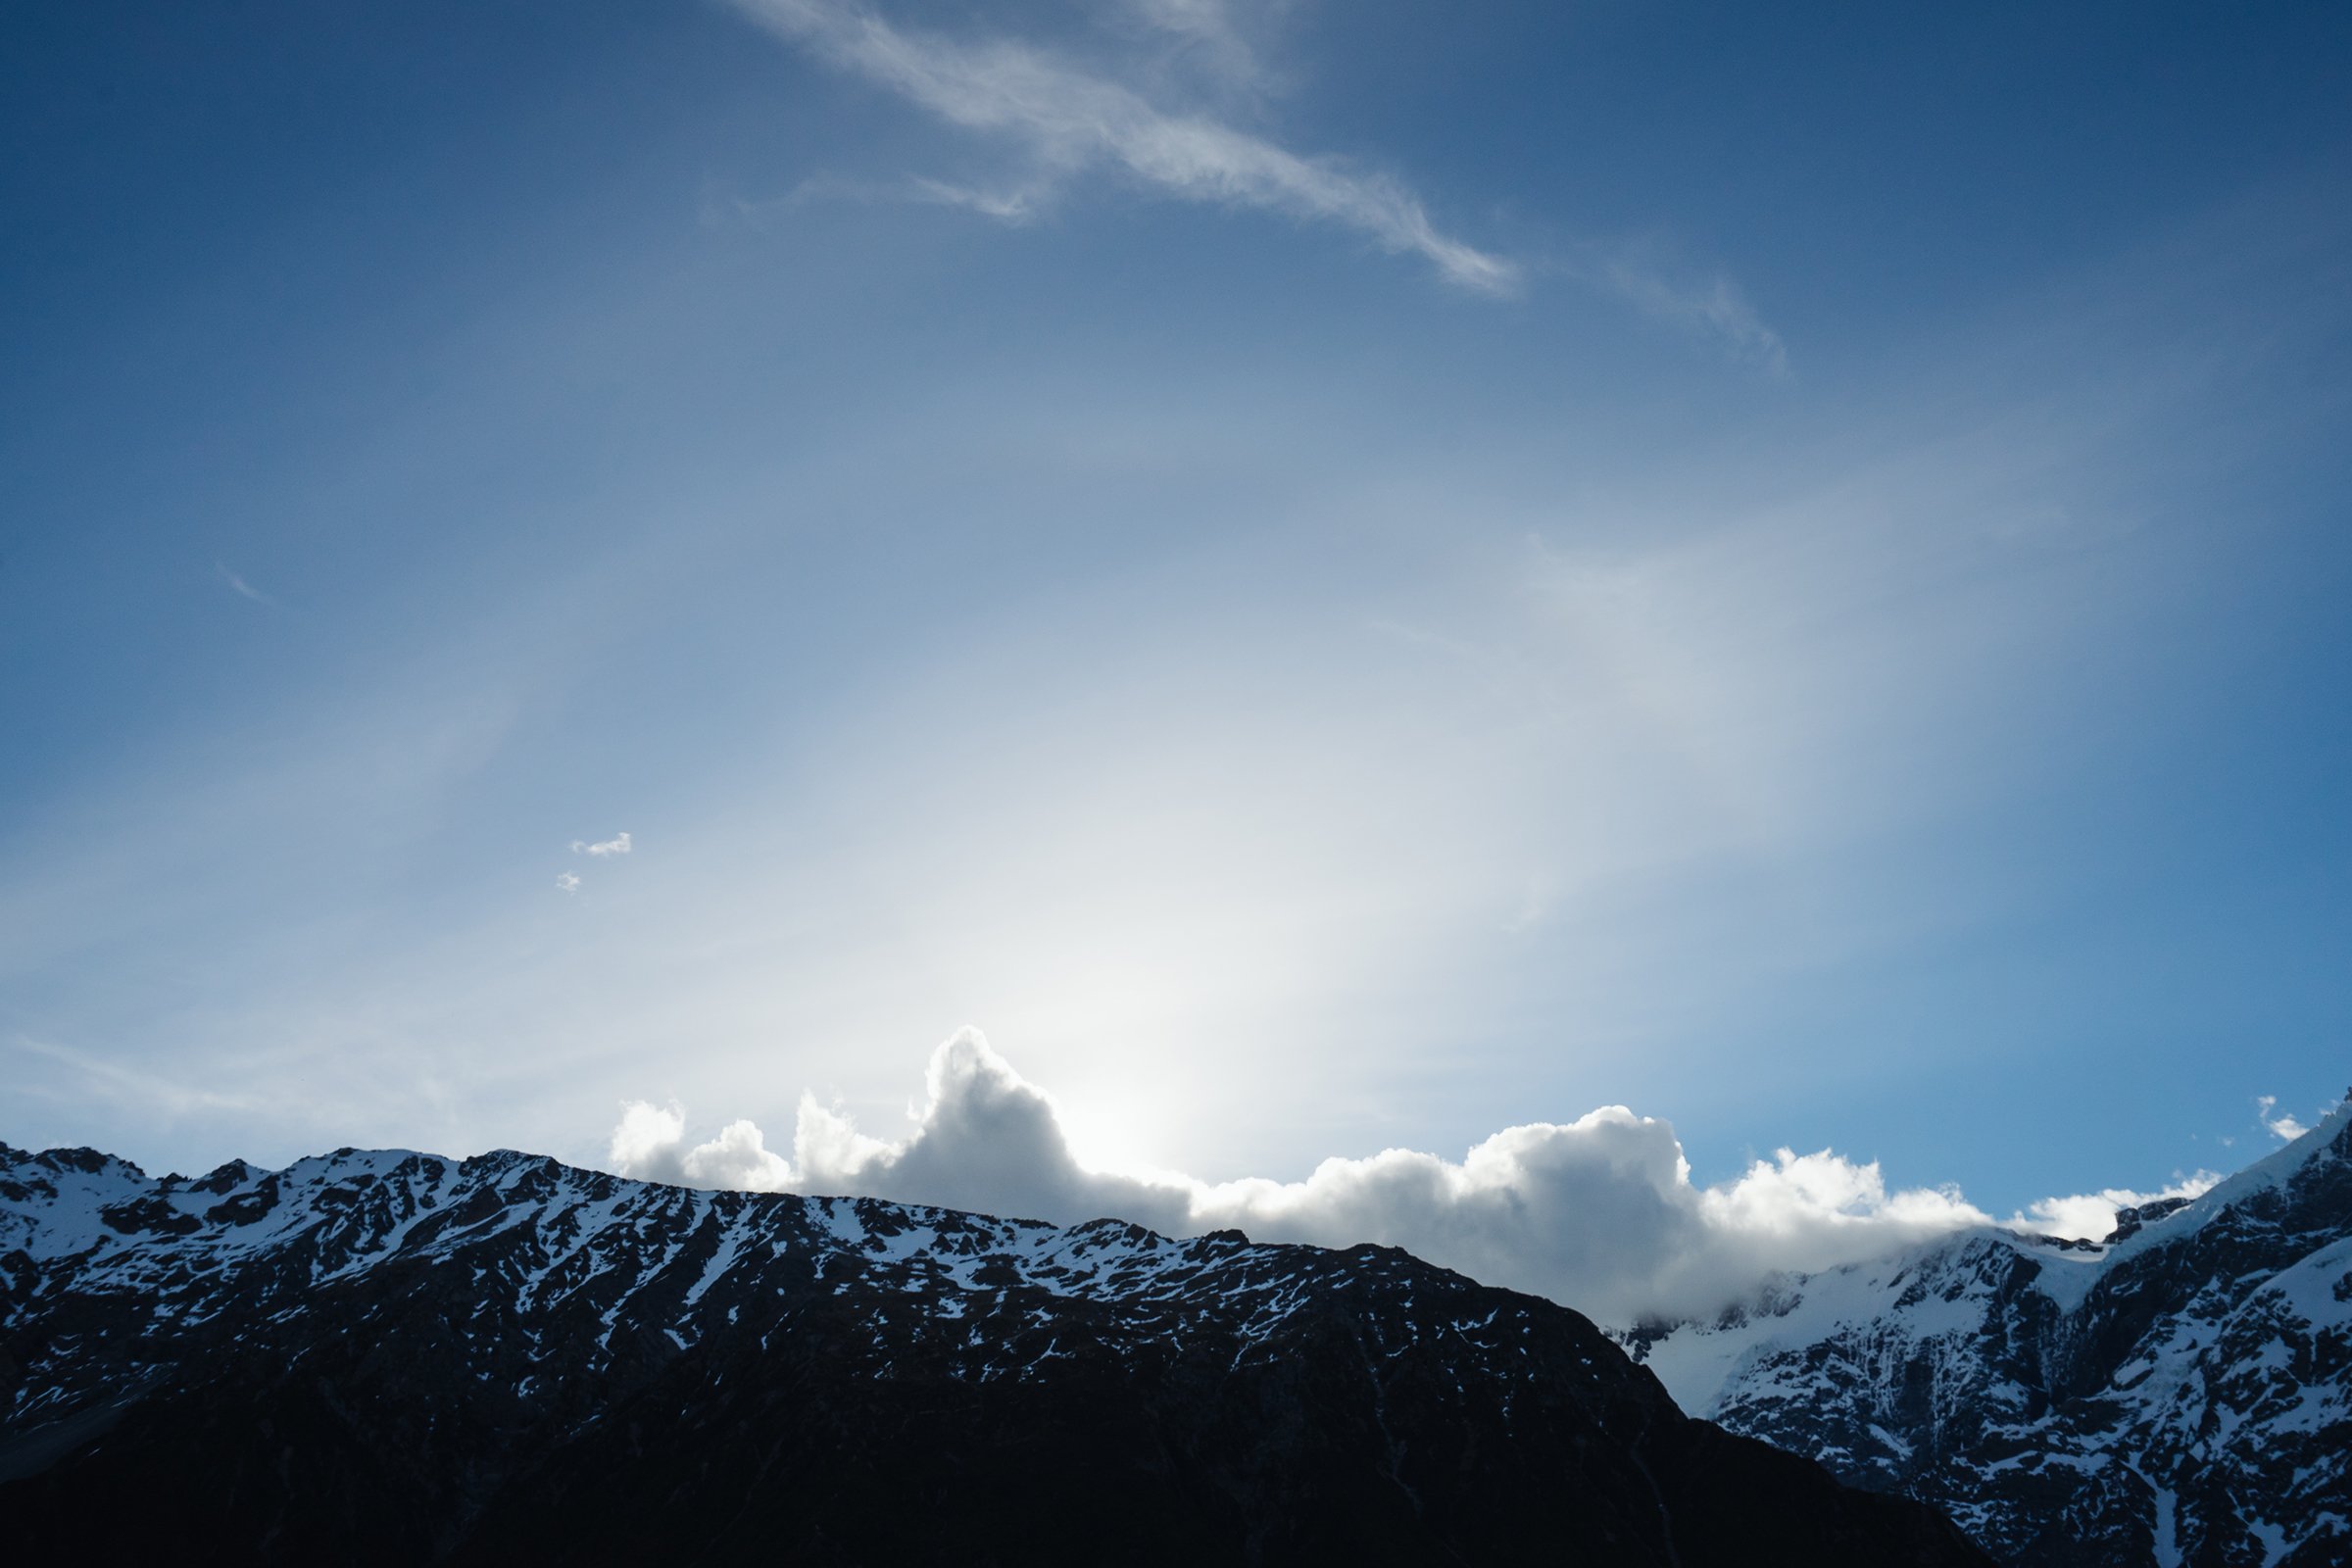
sky, mountainous landforms, mountain, cloud, snow, mountain range, winter, blue, alps, ridge, atmosphere, massif, geological phenomenon, summit, hill station, sunlight, highland, fell, horizon, hill, meteorological phenomenon, ice, landscape, mount scenery, freezing, evening, ice cap, slope, cumulus, glacial landform, valley, glacier